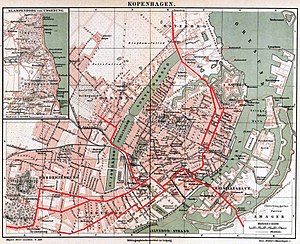
Kjøbenhavns Sporvei-Selskab
KSS linienet i 1894.
Kjøbenhavns Sporvei-Selskab var et af flere hestesporvejssselskaber i København. Det stiftedes af C. F. Tietgen i 1865 til erstatning for det engelskejede selskab Copenhagen Railway Company. CRC havde åbnet Københavns første sporvejslinje i 1863 men havde måttet træde i likvidation. KSS blev efterhånden byens største sporvejsselskab med en række linjer. Det blev slået sammen med fire andre sporvejs- og omnibusselskaber sluttet sammen til De kjøbenhavnske Sporveje 1. august 1898.